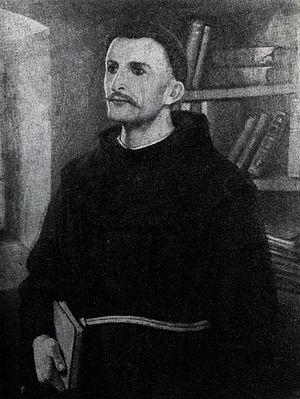
Les Bosniaques sont un peuple slave du sud, de langue bosnienne, vivant majoritairement en Bosnie-Herzégovine et dans certaines régions de Serbie et du Monténégro comme le Sandjak. Il y a aussi des minorités bosniaques au Kosovo, en Autriche, en Allemagne, en Suède, en Turquie et en Croatie. Ils forment un peu plus de la moitié de la population de Bosnie-Herzégovine, soit 50,11 %.
"Ivan Franjo Jukić était un franciscain et écrivain bosniaque originaire de Bosnie-Herzégovine. Il était également connu sous le surnom de Slavoljub Bošnjak, par le biais duquel il démontra son attachement et patriotisme vis-à-vis de la Bosnie. En effet, si le prénom ""Slaboljub"" signifie ""celui qui recherche la gloire"", le nom ""Bošnjak"" quant à lui renvoie au nom de son peuple, à savoir au peuple bosniaque.